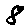
Label: 8